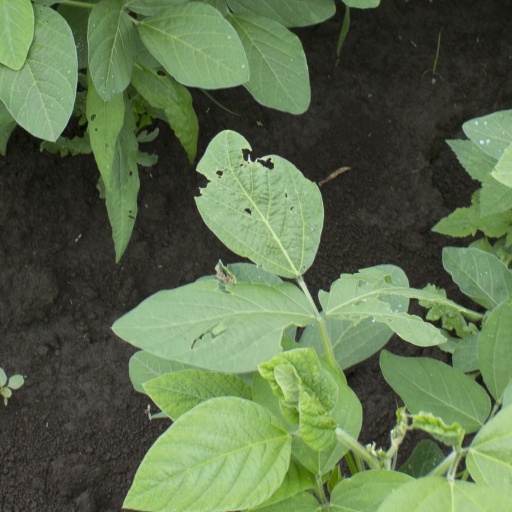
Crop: soybean